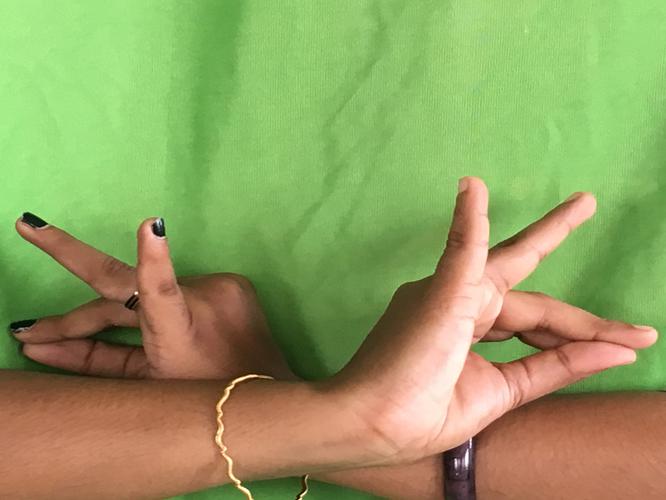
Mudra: Katakavardhana
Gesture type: double_hand